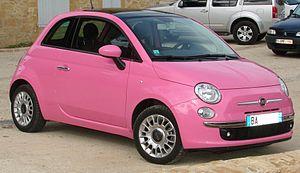
Fiat 500 en Dordogne